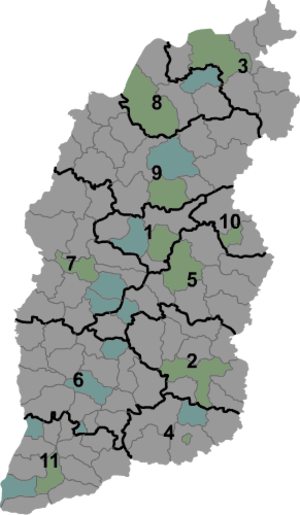
Le Shanxi est une province du nord-est de la Chine, dont la capitale est Taiyuan. Elle est située à l'ouest des monts Taihang. Elle ne doit pas être confondue avec la province voisine au nom, homophone au ton près, de Shaanxi : écouter Shanxi ; écouter Shaanxi